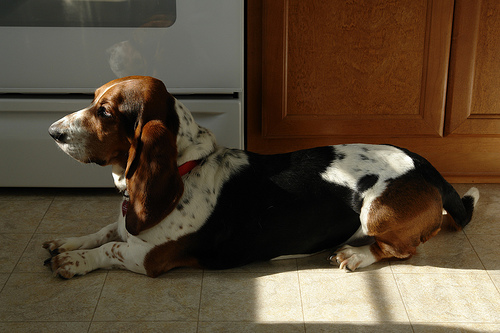
Animal: dog
Breed: basset_hound